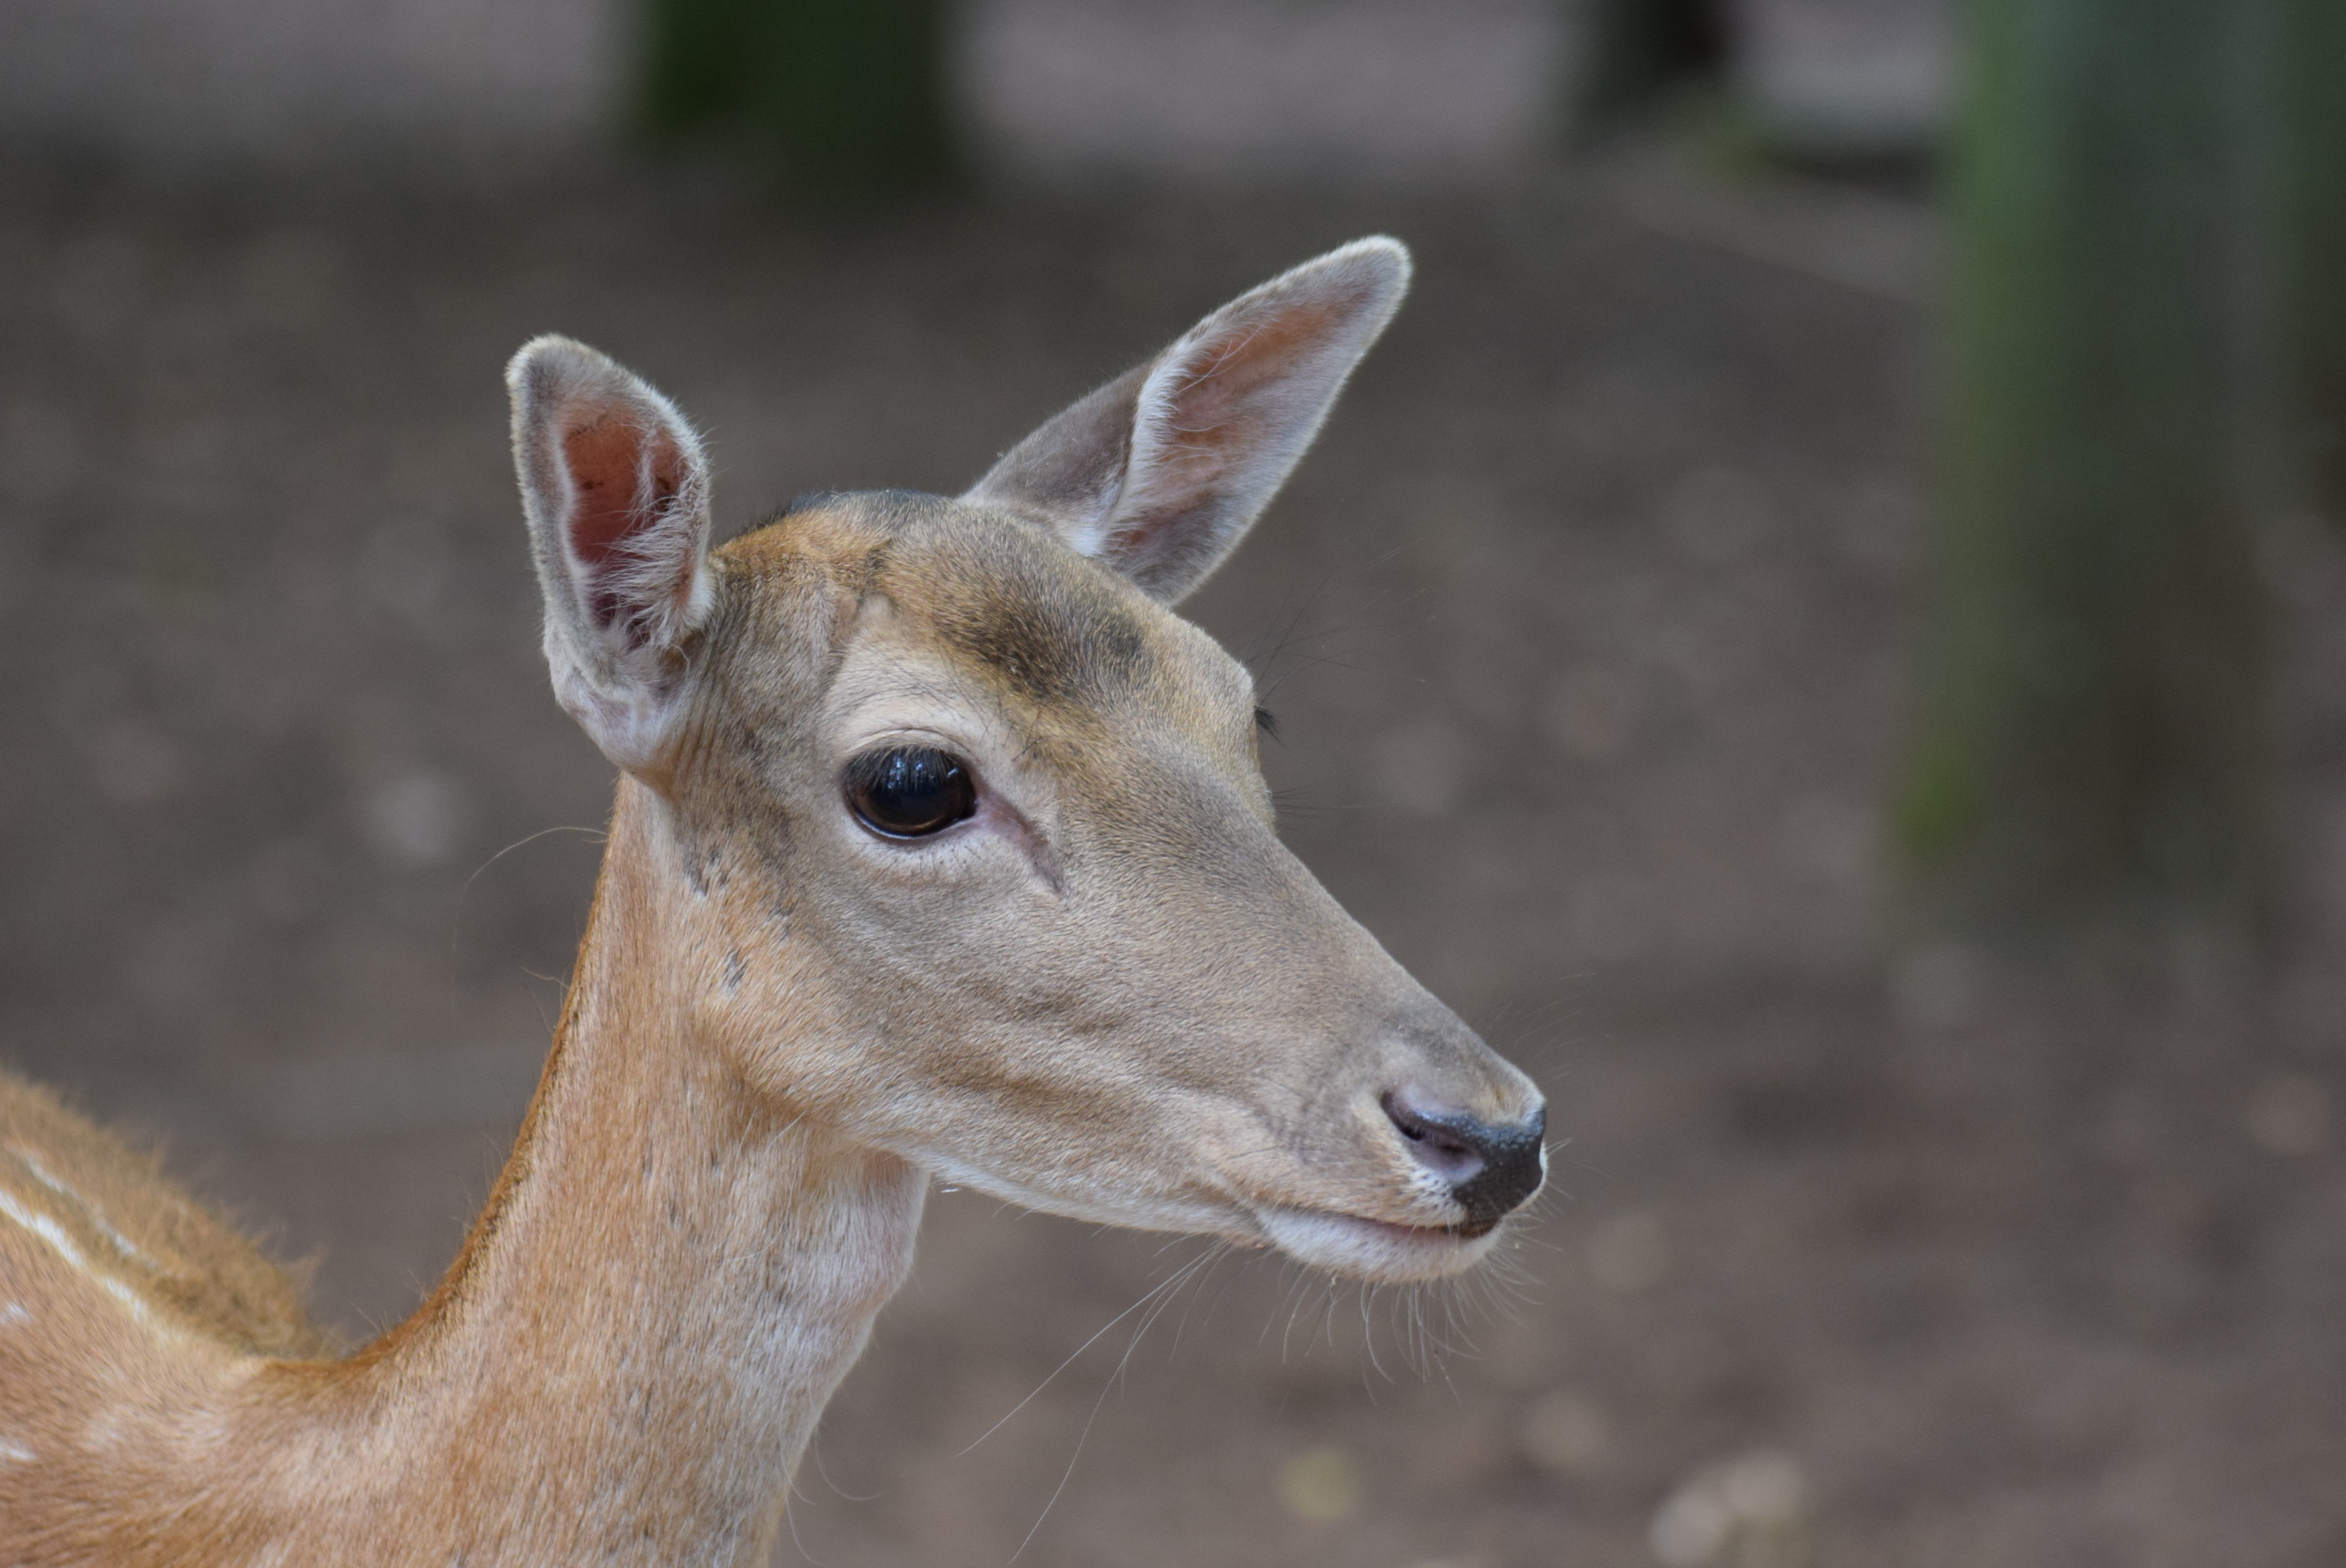
nature, forest, wildlife, wild, deer, mammal, fauna, animals, head, vertebrate, roe deer, white tailed deer, musk deer